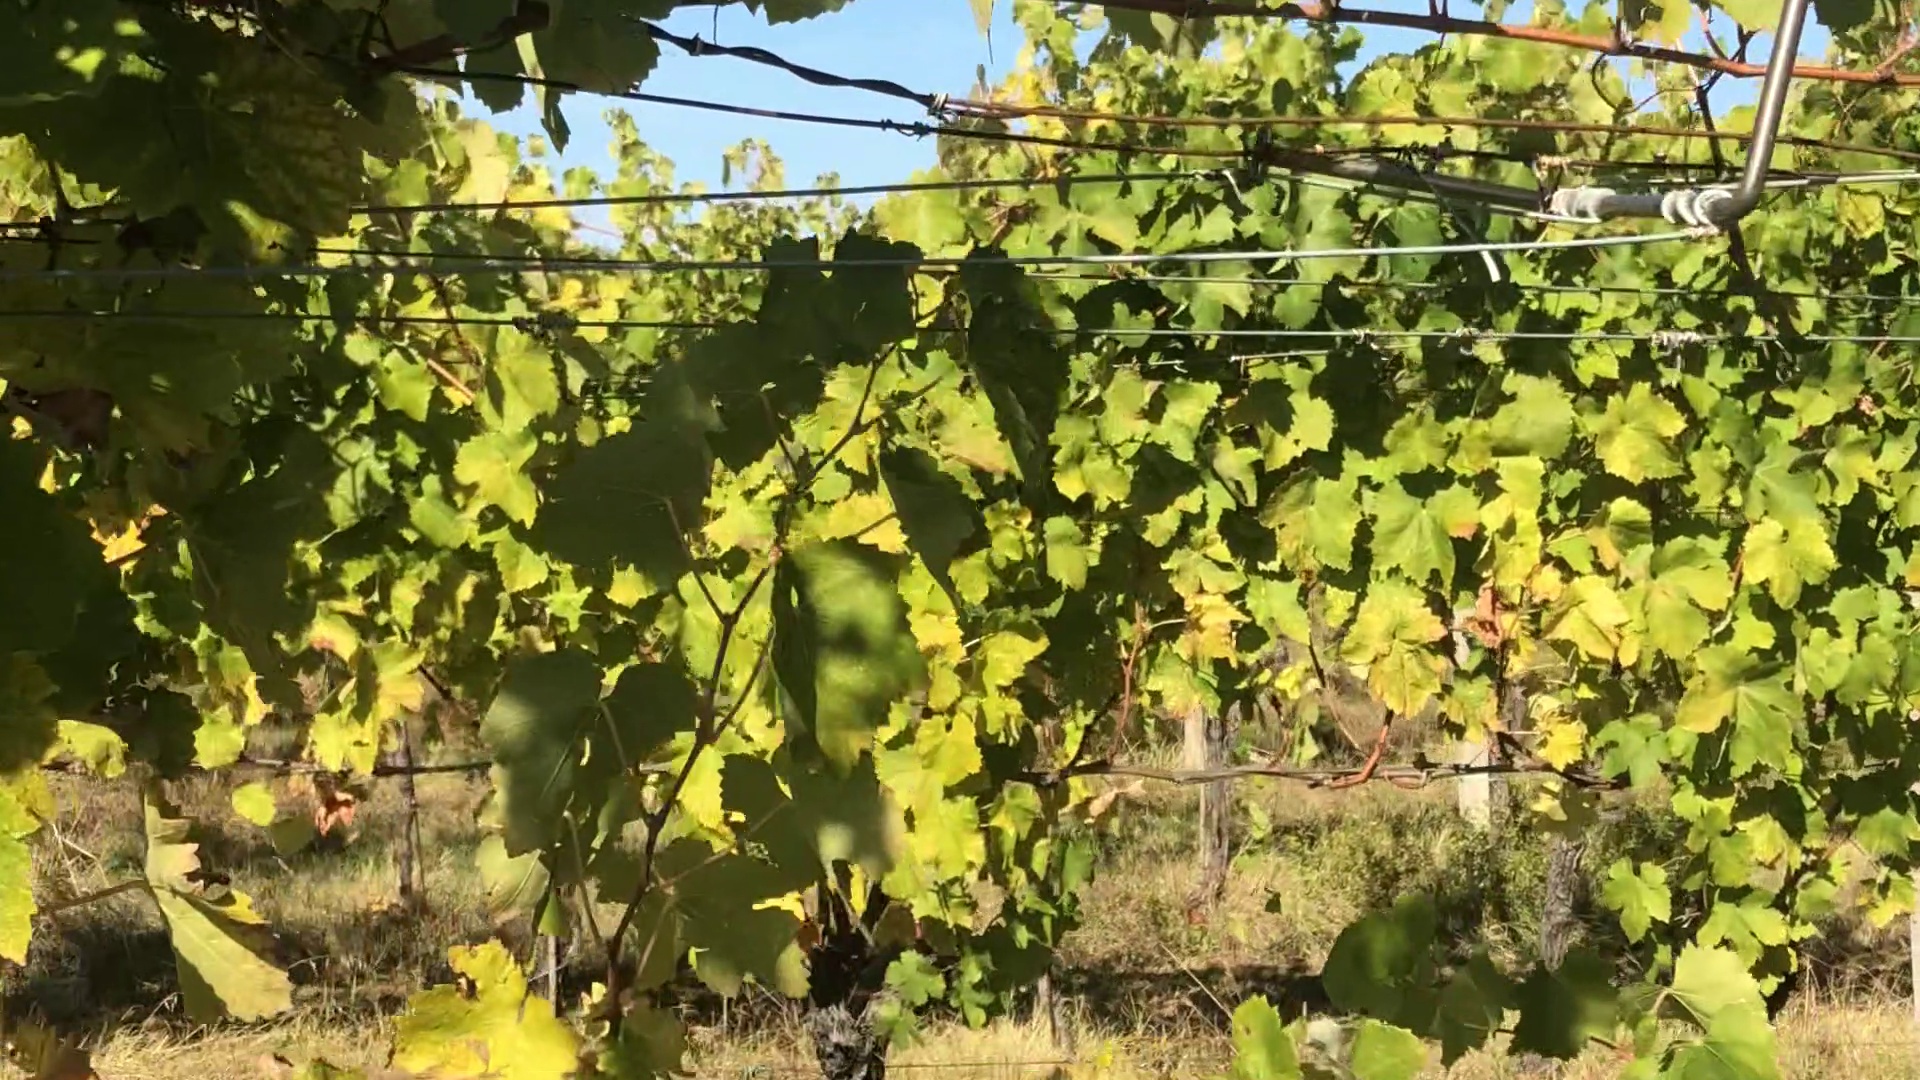
Label: healthy